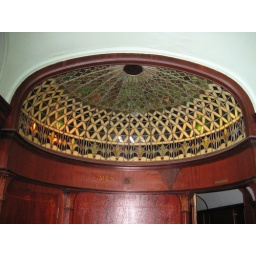
1907 Soo-Spokane Train Deluxe - Omemee Palace Sleeper - 1,250 piece stained glass dome in each end of car